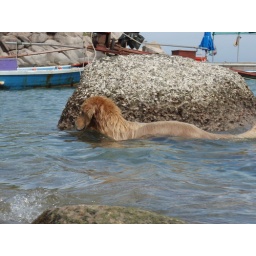
golden retriever beach dog - loved watching fish swimming about in the water